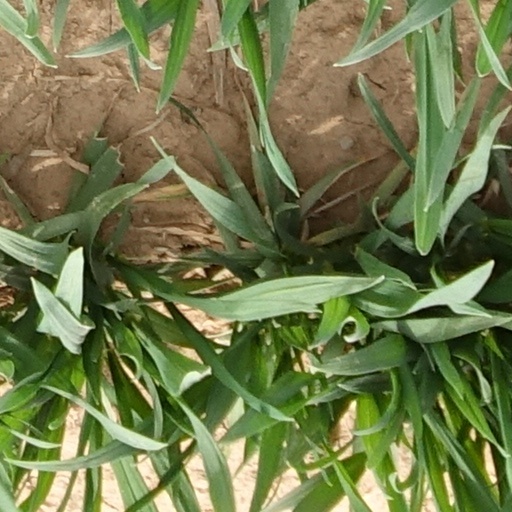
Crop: wheat